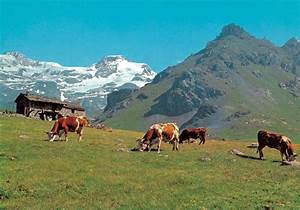
Label: mucca